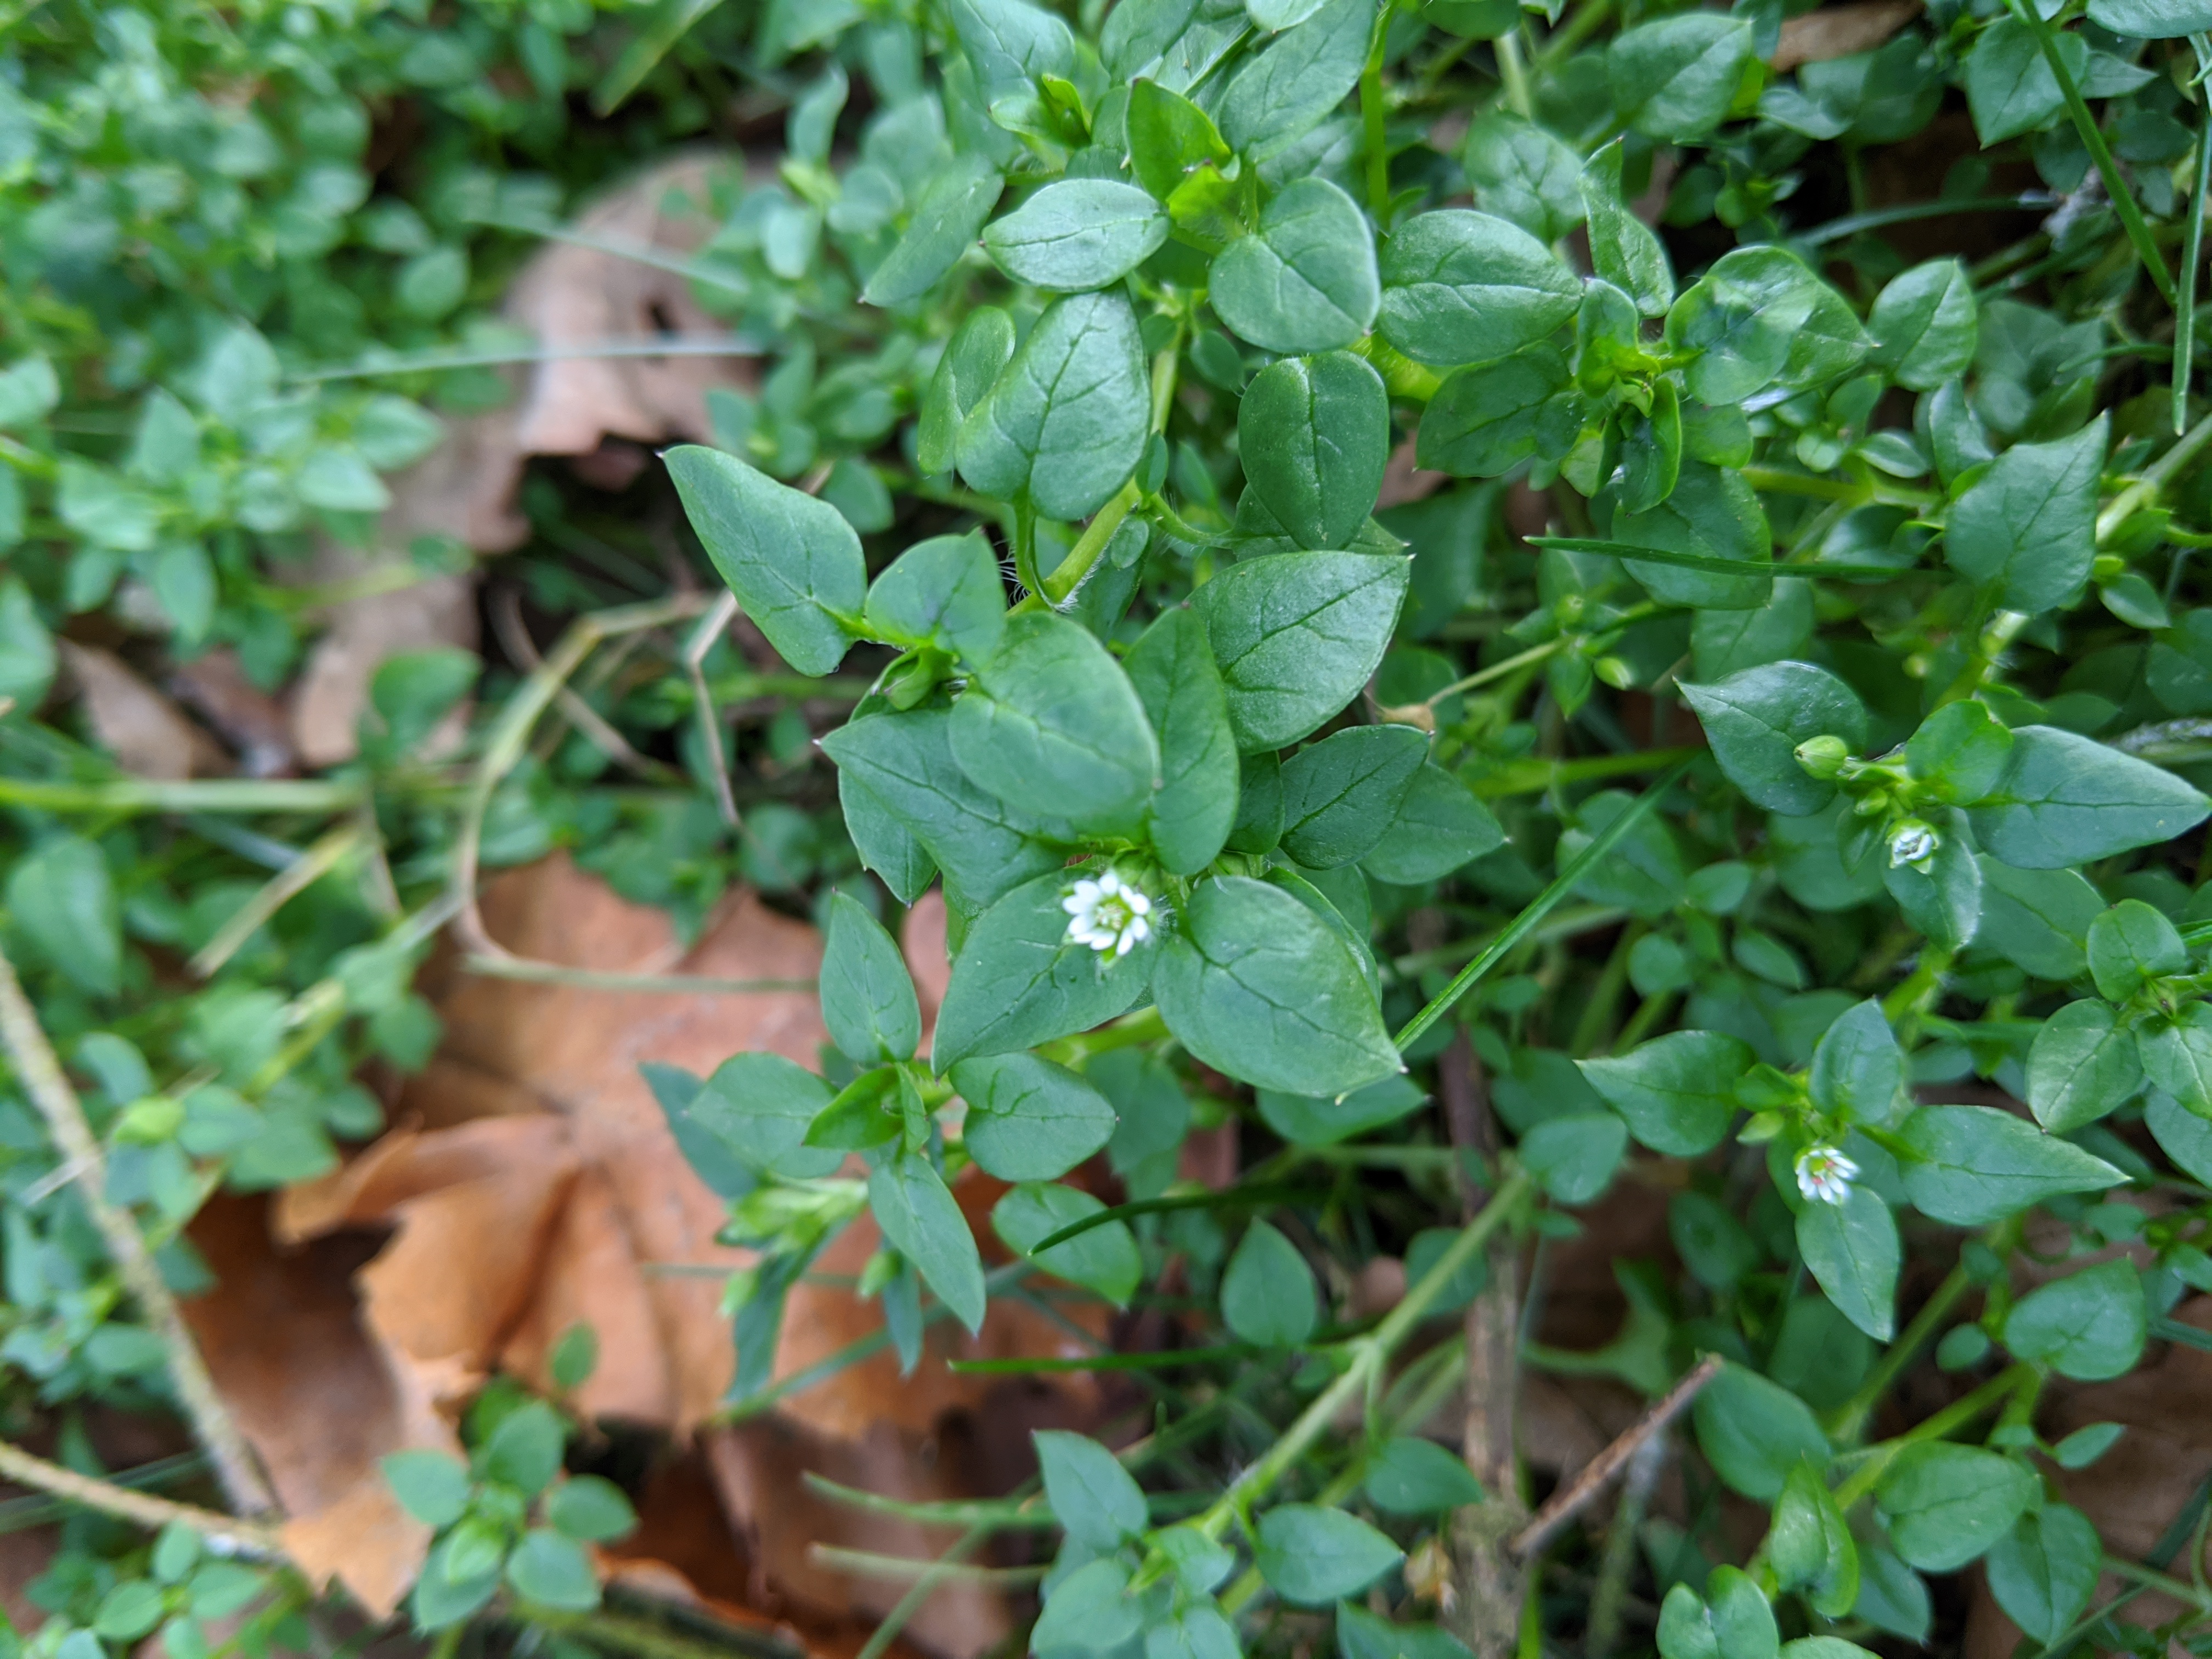
common, chickweed, wild, plant, flower, leaf, groundcover, flowering plant, grass, herb, subshrub, ivy, perennial plant